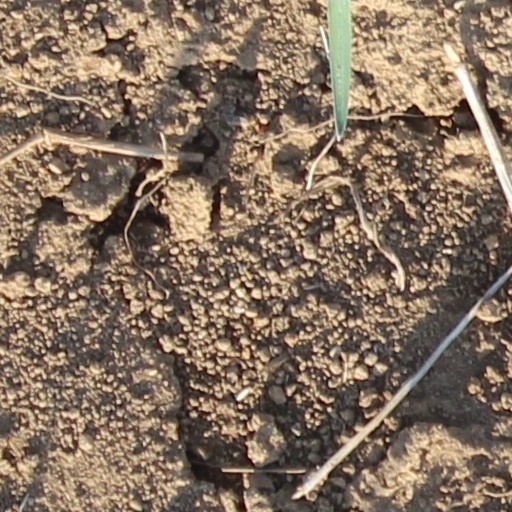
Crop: wheat